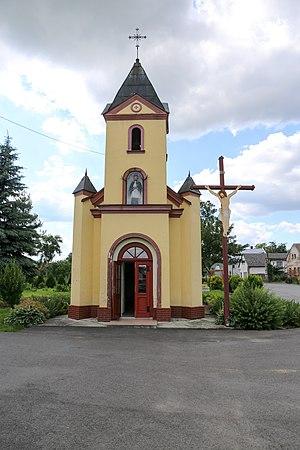
Dobrosławice est une localité polonaise de la gmina de Pawłowiczki, située dans le powiat de Kędzierzyn-Koźle en voïvodie d'Opole.